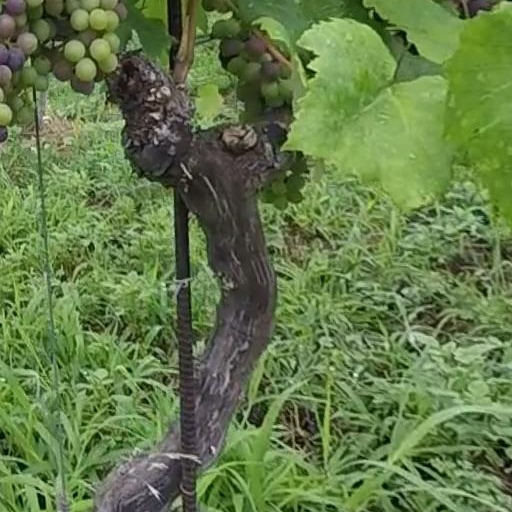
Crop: grape